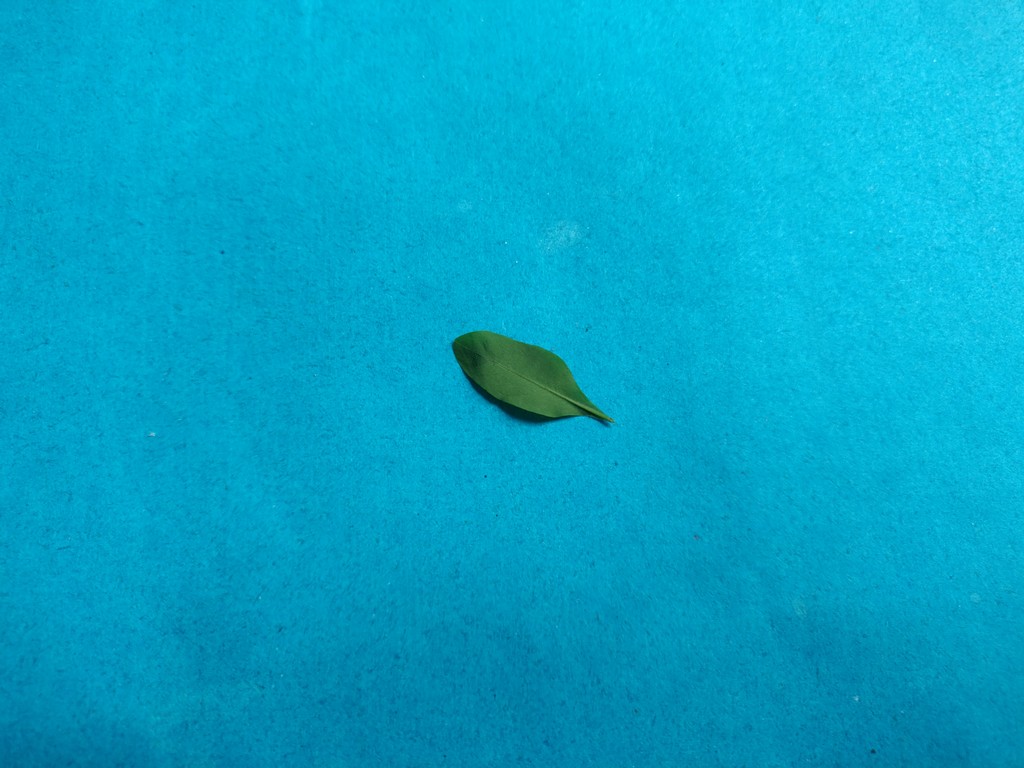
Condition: Healthy
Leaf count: single
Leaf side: back